Skokie Lagoons

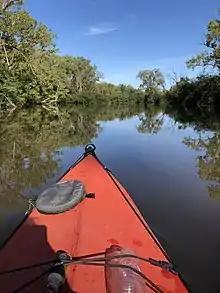
Kayak view from West Lagoon along Edens Expressway.

In 1996, the FPDCC began a restoration program, which included the use of aquatic herbicides to improve shore fishing, dredging to remove sediment, poisoning and restocking the fish and building a boat launch south of Tower Road. The 2008 Illinois EPA assessment of the water in Skokie Lagoons listed "Fish Consumption" and "Aesthetic Quality" as "Not Supporting" due to mercury, total suspended solids, phosphorus, aquatic plants and algae.